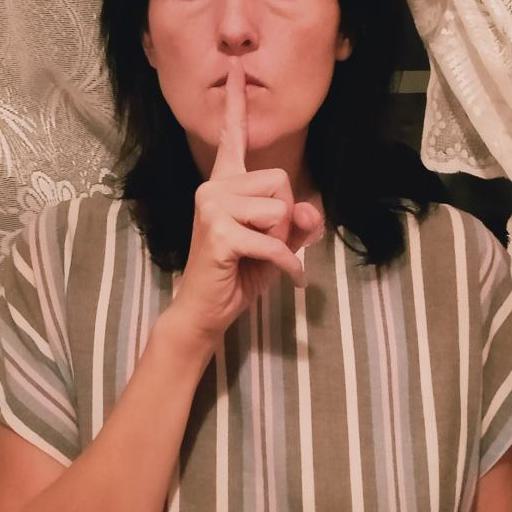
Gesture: mute